Montague, Prince Edward Island

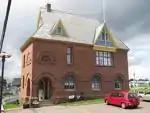
Garden of the Gulf Museum

Montague's main attraction is the community itself, aptly named "Montague the Beautiful" for its tree-lined streets, tranquil river and stately buildings. Other draws include the Garden of the Gulf Museum (the oldest museum in the province), the Canada Tree, the Montague Curling Club, Cavendish Farms Wellness Centre, Montague Regional High School, the Down East Mall, Station Street Adventure Company, and Gillis' Drive-In Restaurant (in Brudenell). Montague is also a starting point of the Confederation Trail, linking many communities across P.E.I. The former train station has been renovated into a café, gift shop and information centre, looking out over the river.